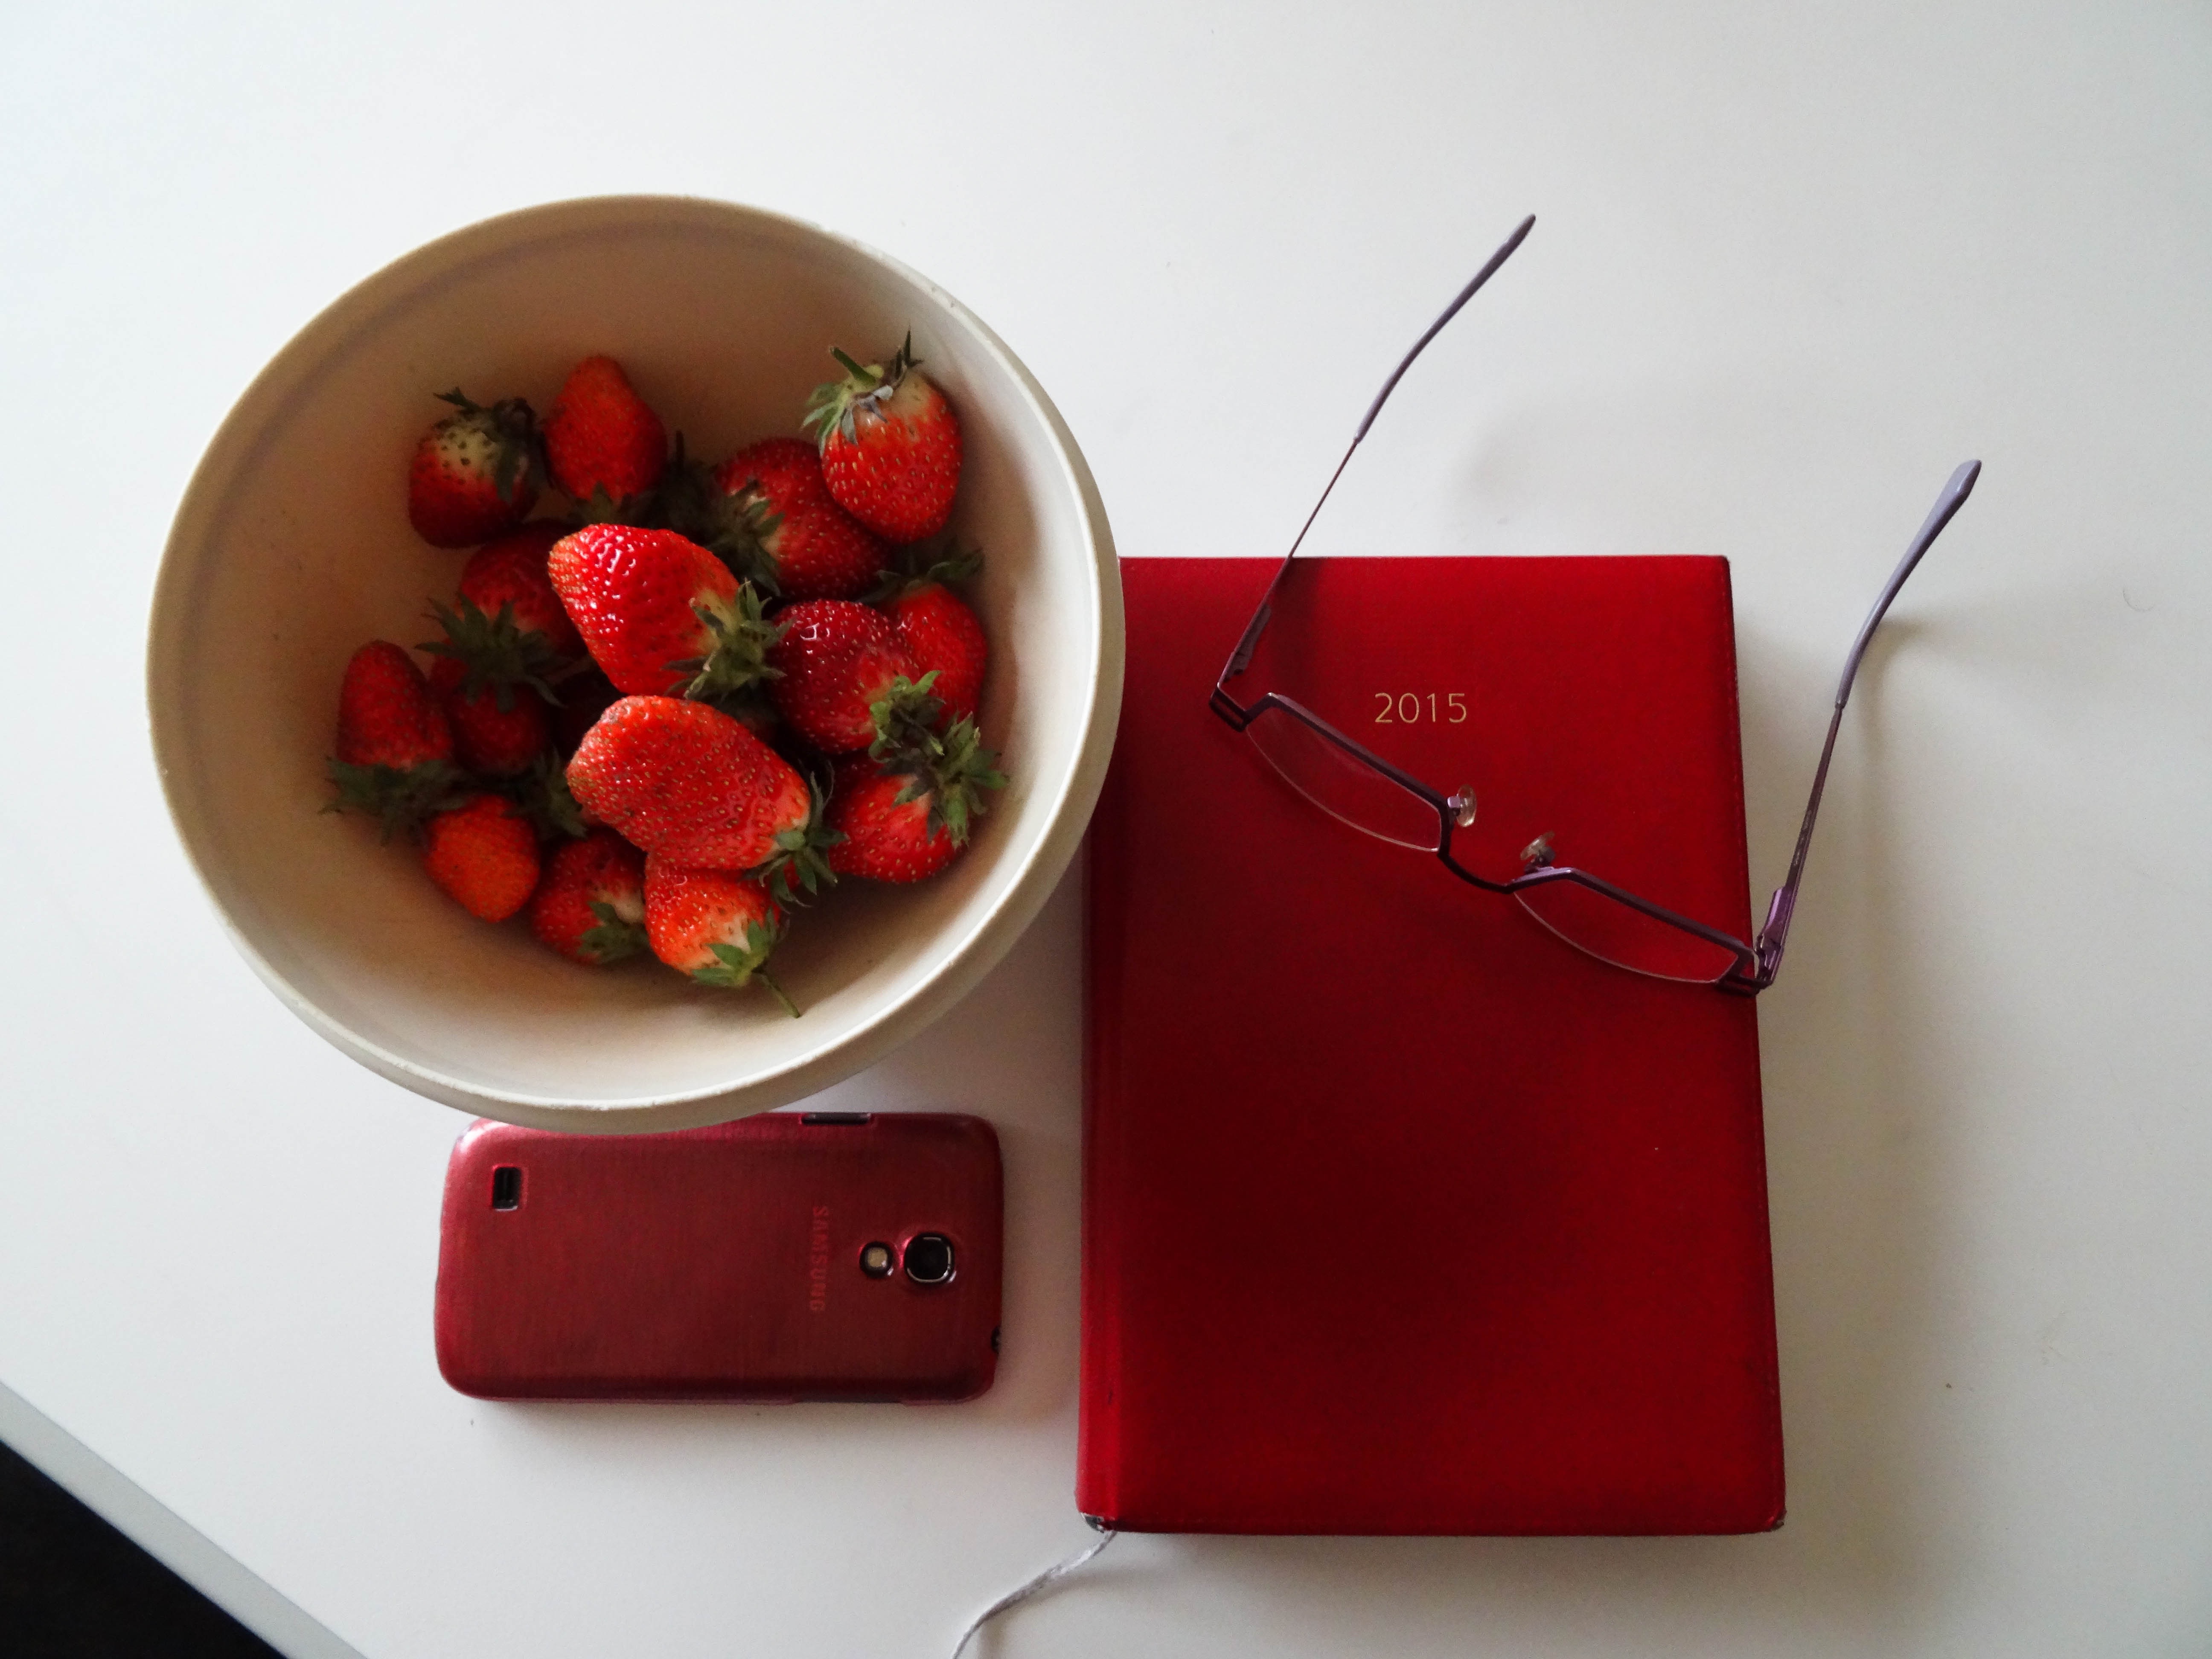
plant, fruit, flower, food, red, produce, telephone, agenda, pink, strawberry, glasses, strawberries